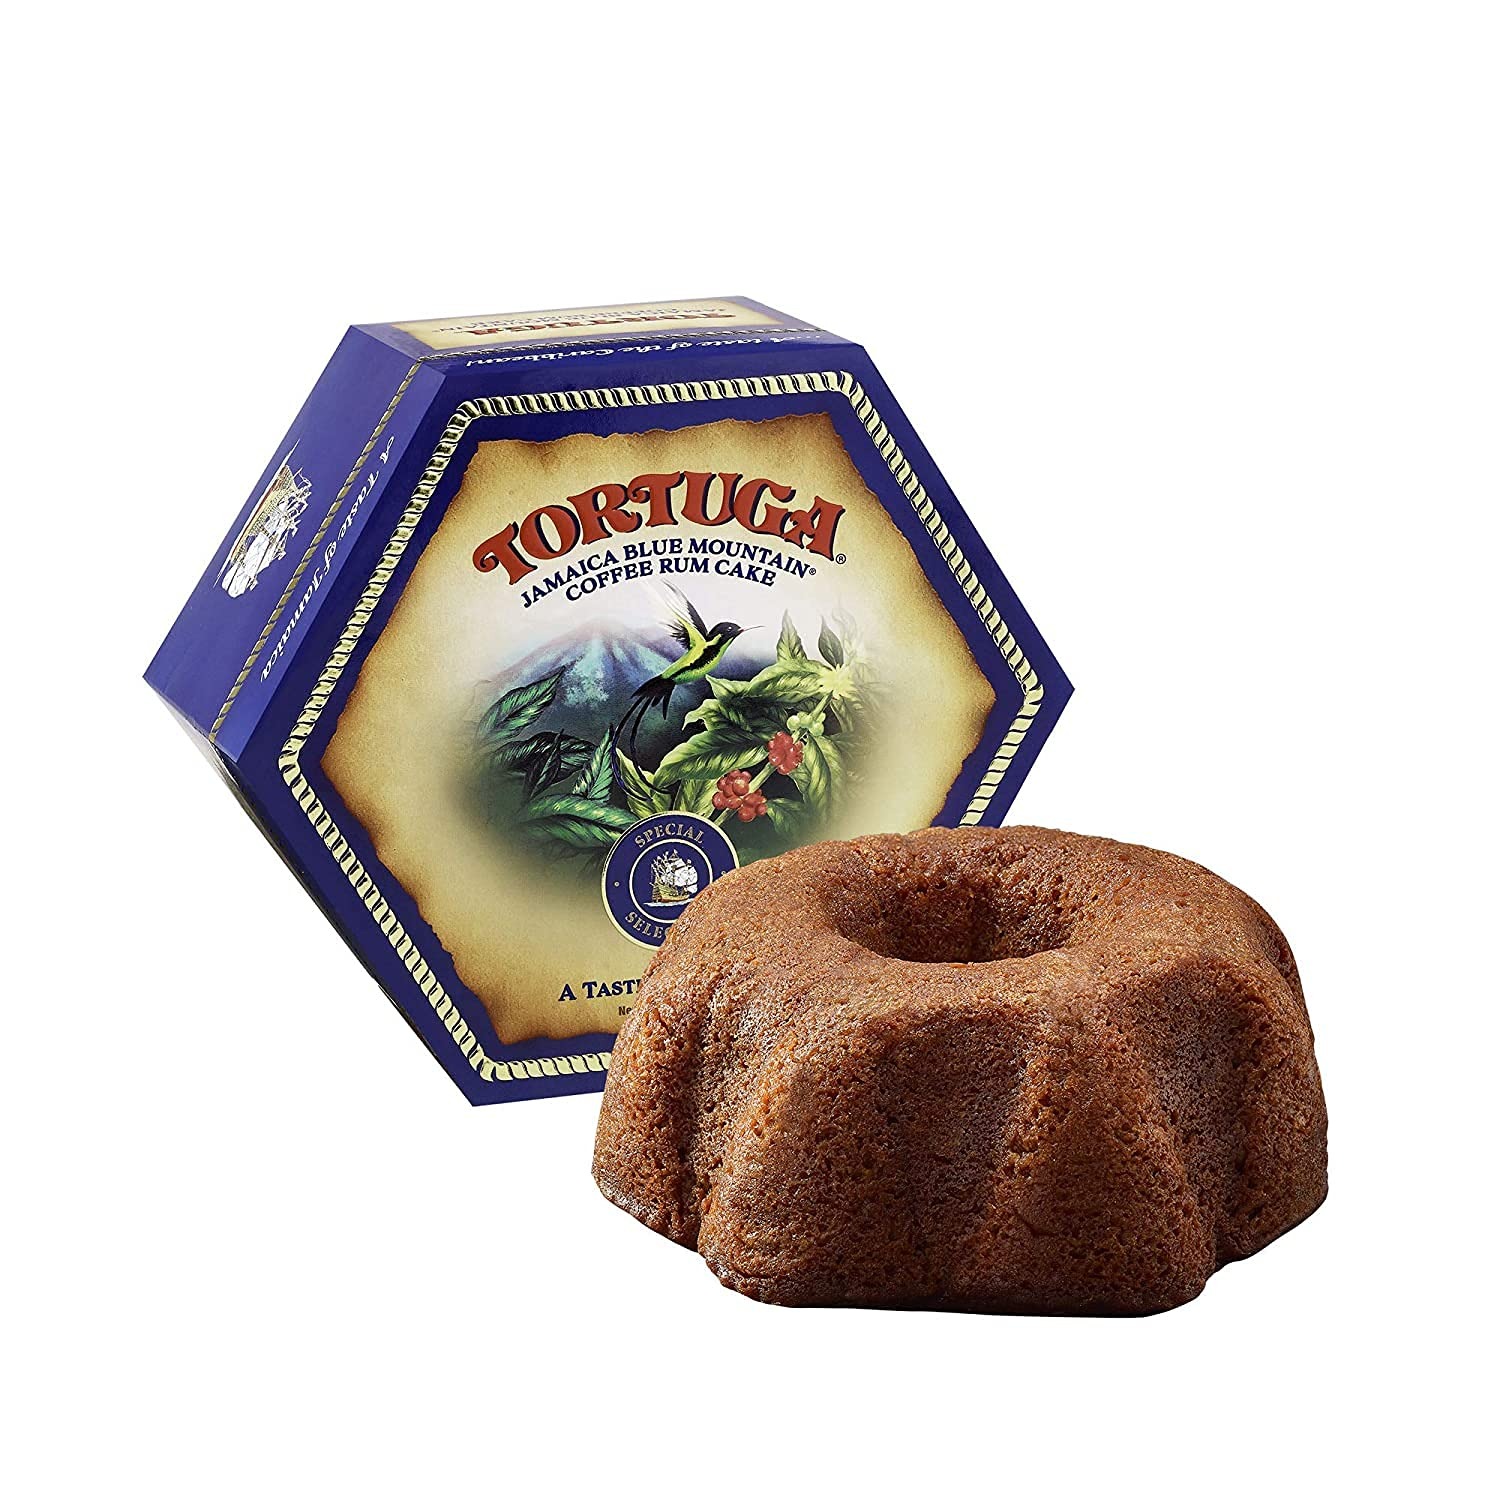
Item Name: Tortuga Caribbean Rum Cake 4 oz (3 PACK): Blue Mountain Coffee
Value: 12.0
Unit: Ounce

Price: 23.79